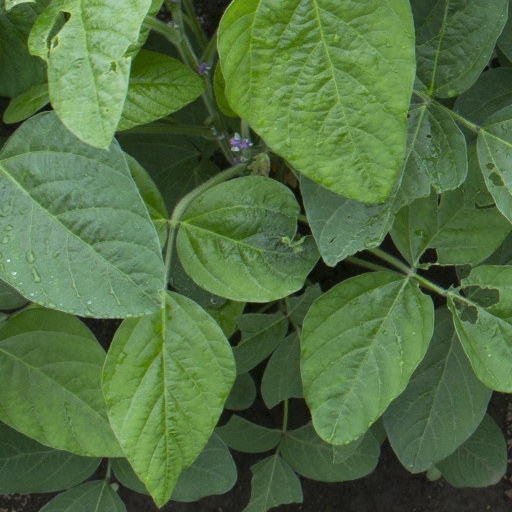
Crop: soybean